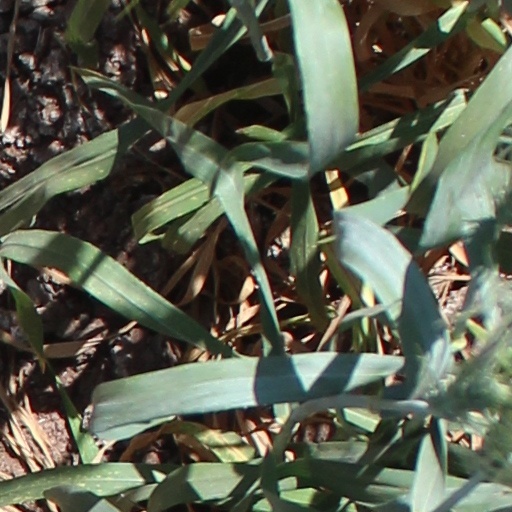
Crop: wheat